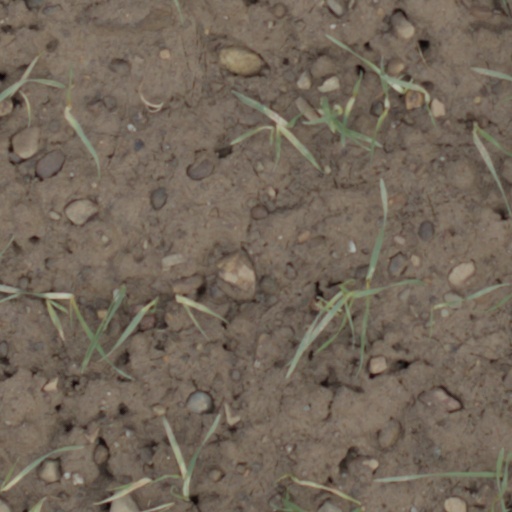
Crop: wheat